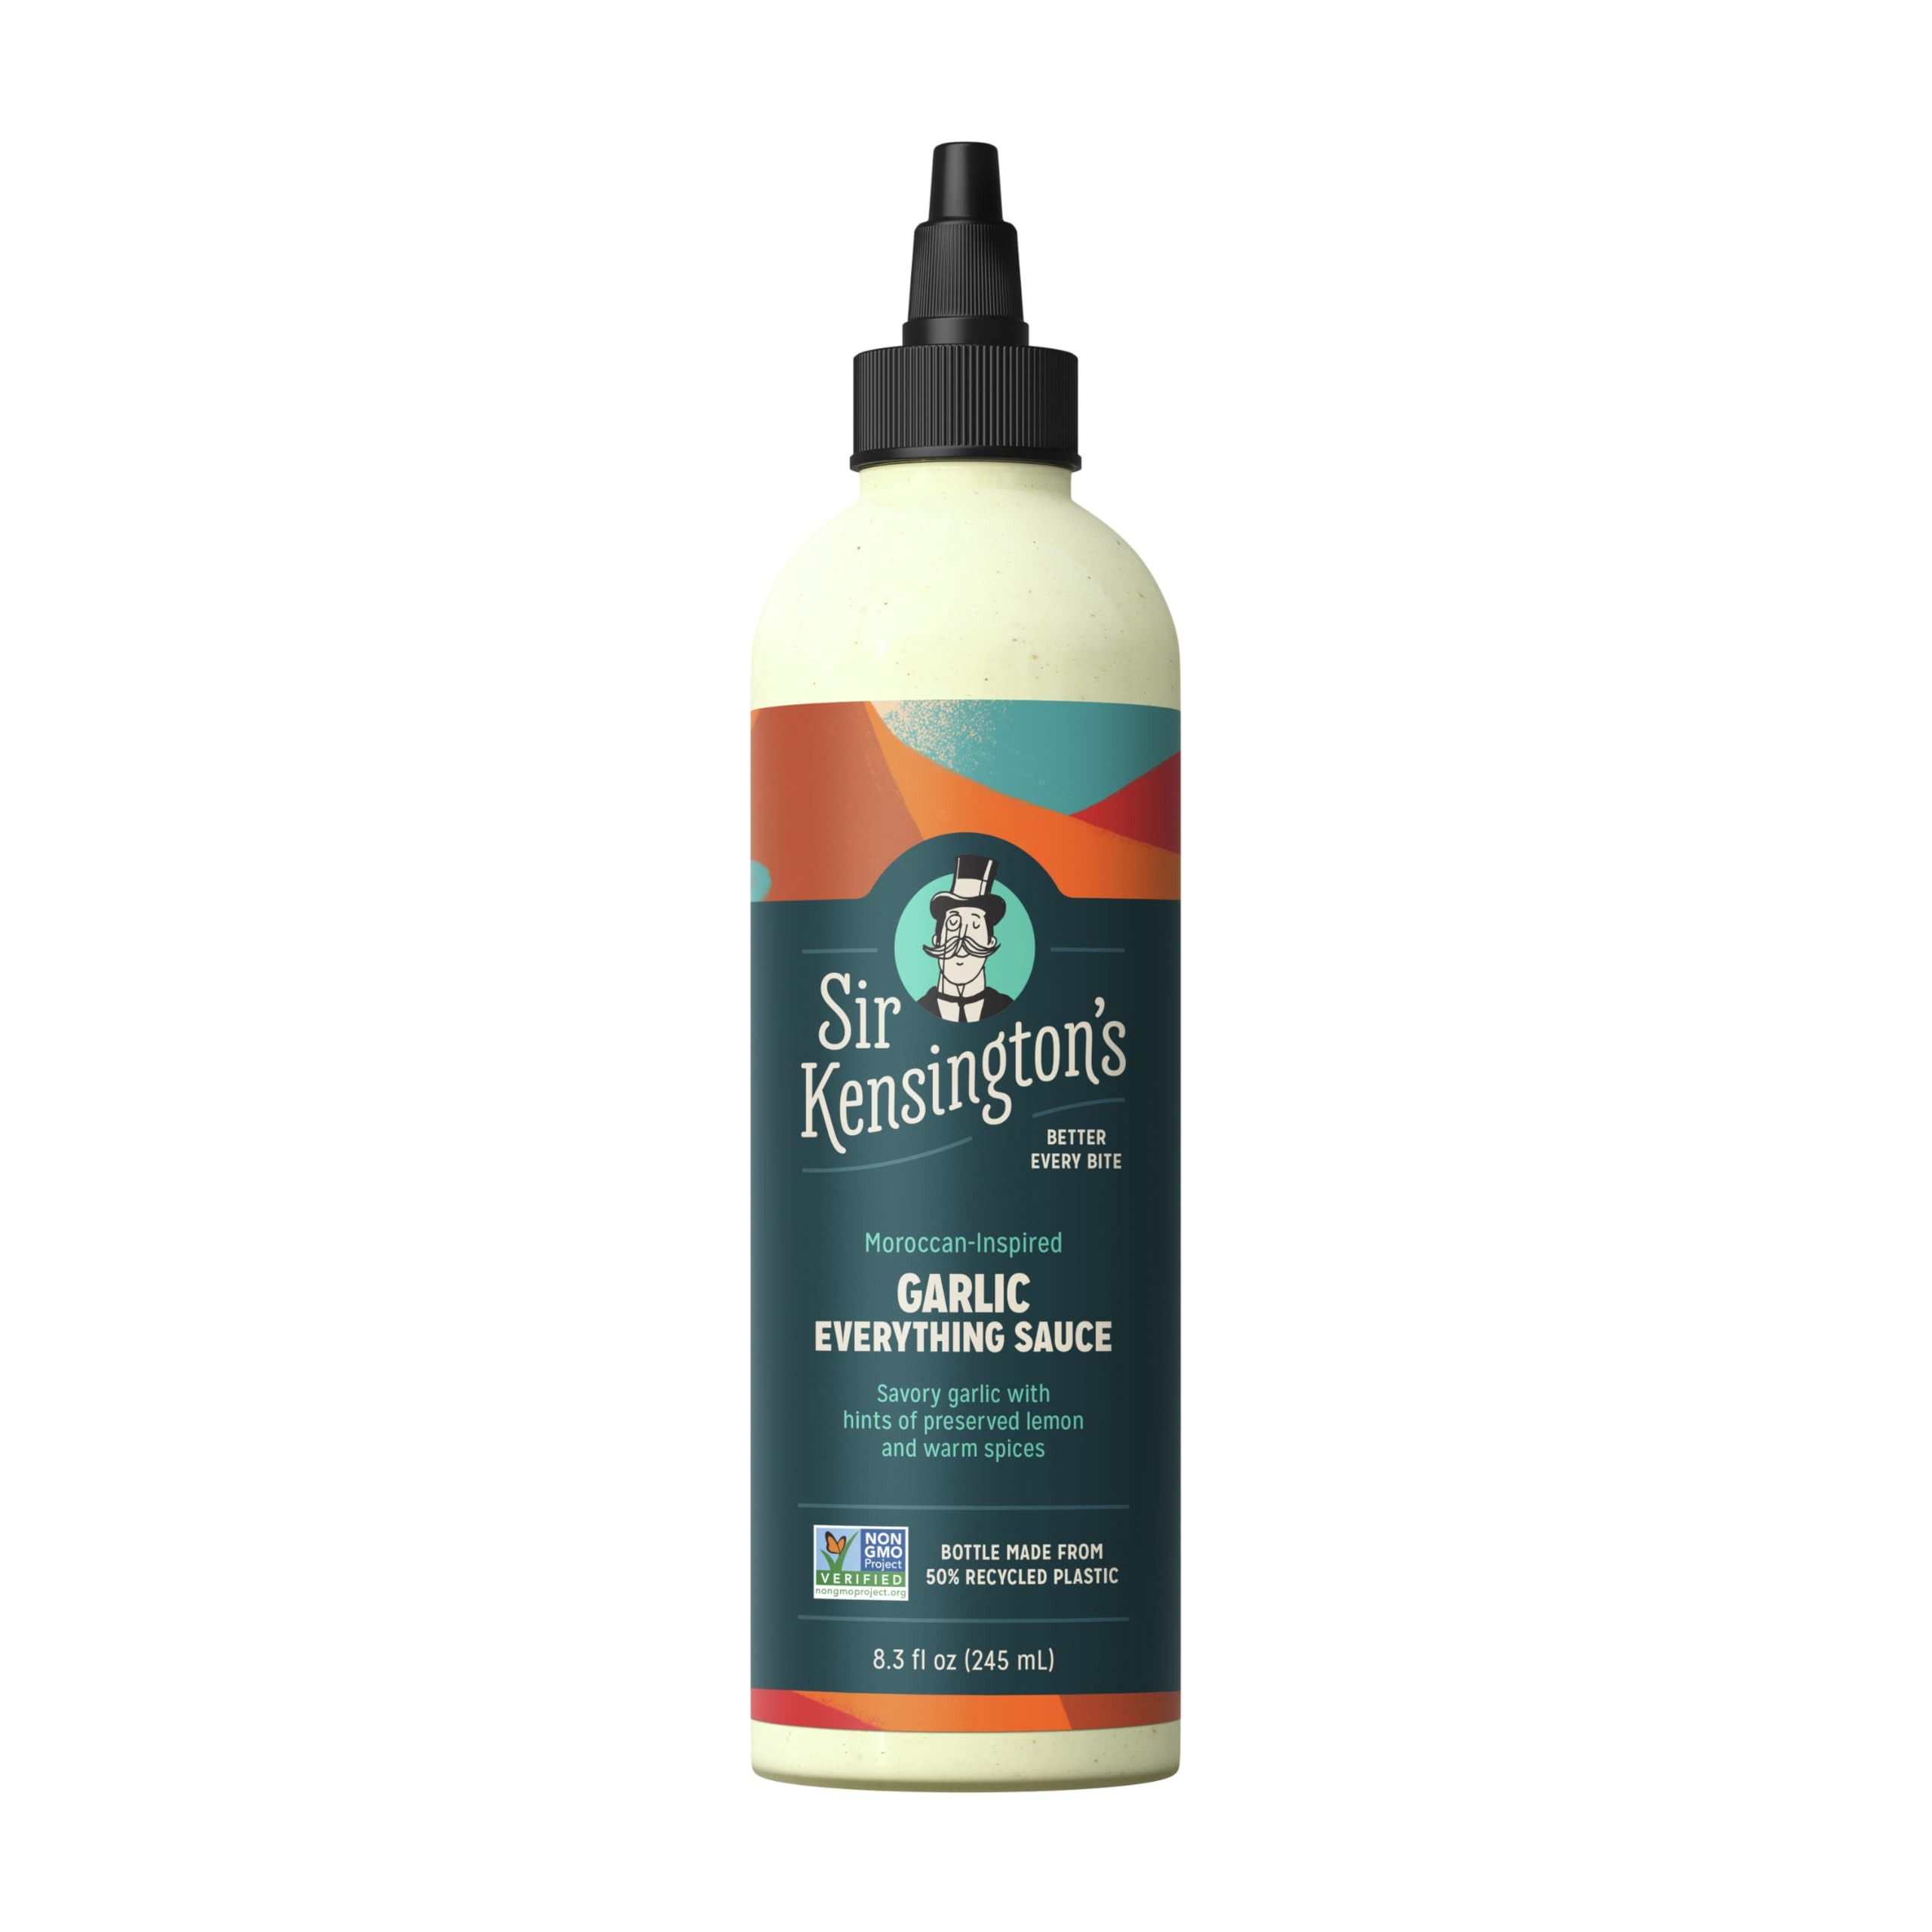
Item Name: Sir Kensington's Everything Sauce Garlic Dressing Dip and Drizzle Keto Diet & Paleo Diet Certified Dairy Free Gluten Free Non- GMO Project Verified Shelf-Stable 8.3 oz
Bullet Point 1: Sir Kensington's Garlic Everything Sauce contains preserved lemon intentionally sourced from NY Shuk, an artisanal food company focused on authenticity
Bullet Point 2: Dressing, Dip, and Drizzle Sir Kensington’s Everything Sauces are globally inspired premium condiments perfect for adding flavor to veggies, chicken, eggs, pizza, fish, grain bowls and more
Bullet Point 3: Sir Kensington's Garlic Everything Sauce includes high quality ingredients and is Non-GMO Project Verified, Gluten Free, Dairy Free, Keto Diet Certified, Paleo Diet Certified, and shelf-stable.
Bullet Point 4: Sir Kensington's Garlic Everything Sauce drizzle bottle packaging is made from 50% PCR (Post Consumer Recycled) plastic in an effort to reduce our environmental footprint.
Bullet Point 5: Sir Kensington's Garlic Everything Sauce packaging was designed in collaboration with female and non-binary illustrators.
Bullet Point 6: COLD WEATHER WARNING: During the winter, condiments can freeze in transit. While safe to eat, it will not look or taste appealing. You may wish to delay ordering until temps are warmer.
Value: 8.3
Unit: Ounce

Price: 6.46